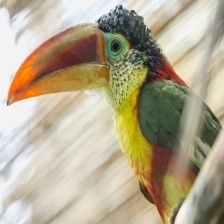
Species: CURL CRESTED ARACURI
Scientific name: PTEROGLOSSUS BEAUHARNAESII
ImageNet parent category: toucan